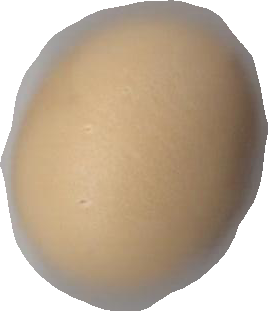
Variety: Dega